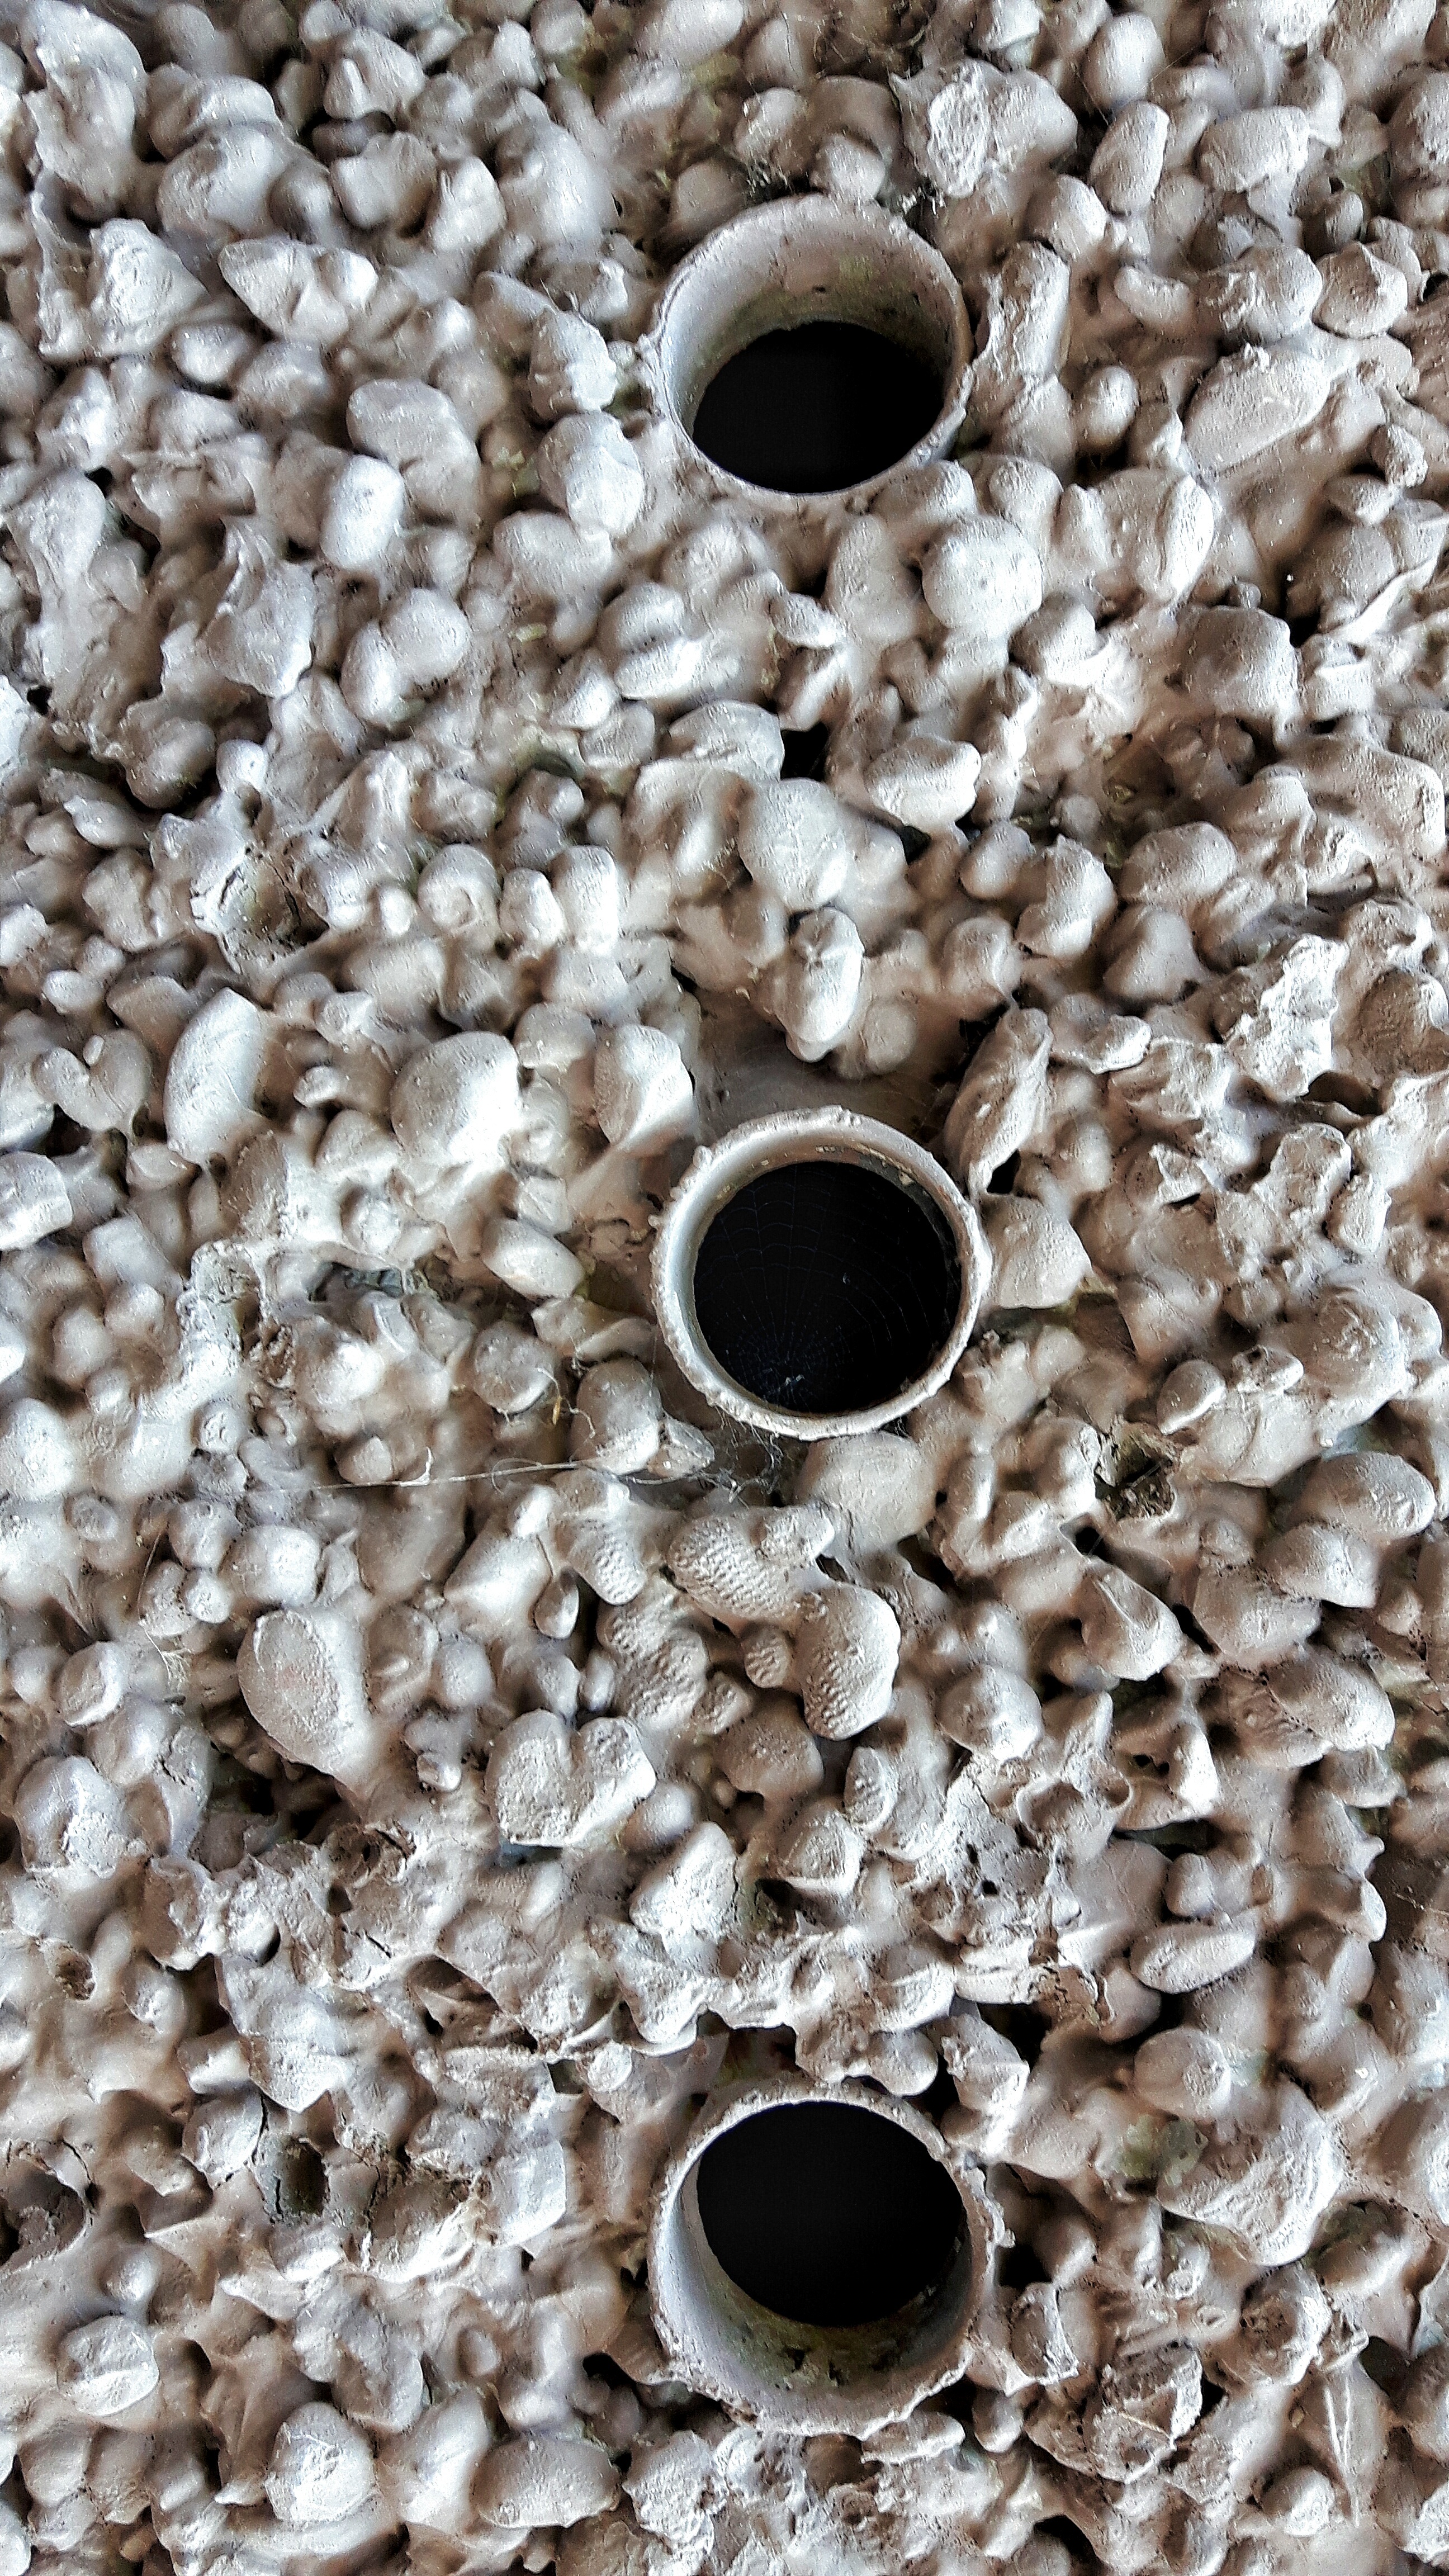
wood, white, texture, wall, color, paint, lighting, material, circle, close up, drawing, plaster, the framework